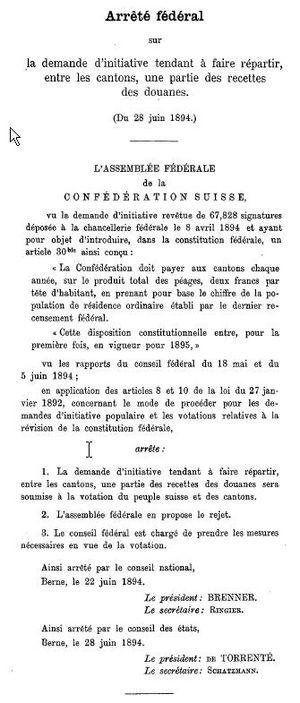
Extrait de la Feuille fédérale suisse du 11 juillet 1894, montrant l'arrêté fédéral sur une demande d'initiative tendant à faire répartir, entre les cantons, une partie des recettes des douanes, ainsi que l'avis du Parlement sur le sujet.
L'initiative populaire fédérale est un droit civique suisse permettant, sur le plan fédéral, à 100 000 citoyens ayant le droit de vote, de proposer une modification totale ou partielle de la Constitution fédérale et de la soumettre à la votation populaire. Les citoyens à l'origine de l'initiative, rassemblés au sein d'un comité d'initiative, disposent de 18 mois pour récolter l'approbation de 100 000 citoyens. Pour ce faire, les 100 000 citoyens doivent apposer leur signature manuscrite sur une liste de signature mentionnant notamment le texte et le titre de l'initiative populaire. Si 100 000 signatures sont récoltées dans un délai de 18 mois, l'initiative populaire est soumise à la votation populaire. Dans le cas inverse, l'initiative est déclarée « non-aboutie » et la procédure est terminée. L'initiative populaire trouve son pendant dans tous les cantons suisses, la procédure, notamment le nombre de signatures requises et le délai pour les récolter, variant entre les cantons.